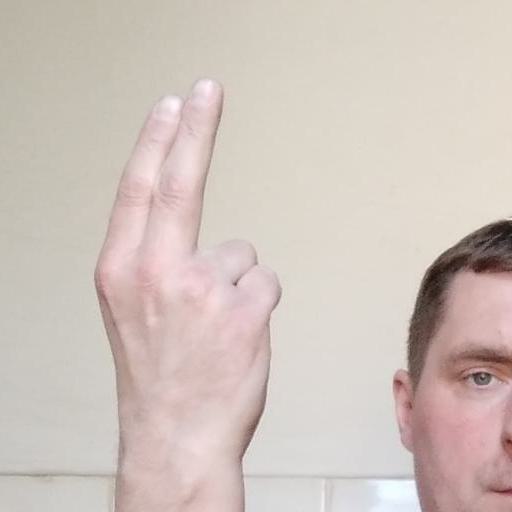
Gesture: two_up_inverted